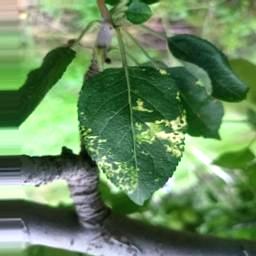
Label: Apple_Mosaic